Pergamon Museum

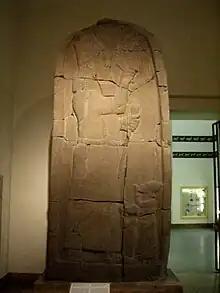
Victory stele of Esarhaddon

The Middle East Museum exhibition displays objects found by German archeologists and others from the areas of Assyrian, Sumerian, and Babylonian culture. Additionally there are historical buildings, reliefs and lesser cultural objects and jewelry.